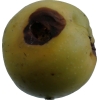
Label: Apple 13